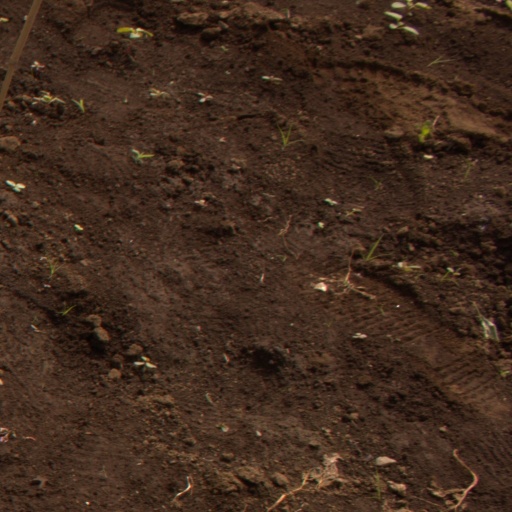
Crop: soybean